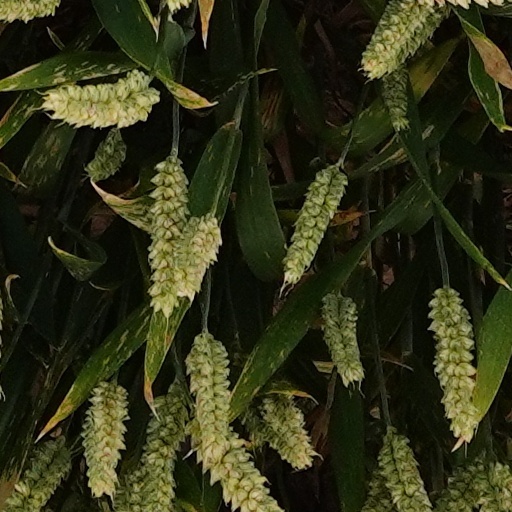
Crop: wheat